Joeten Enterprises

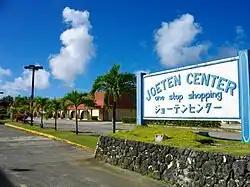
Joeten Center in Susupe, Saipan.

Joeten Enterprises, Inc. (also known as J. C. Tenorio Enterprises, Inc.) is a family-owned conglomerate in the Northern Marianas Islands that encompasses grocery stores, shipping services, automotive dealership, real estate, construction, and other businesses.